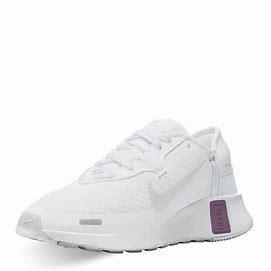
Brand: Nike
Model: Reposto